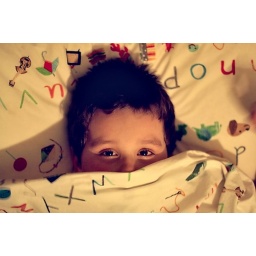
came home just in time to put the boy to bed.... and to catch yet another last minute 365shot... ;)